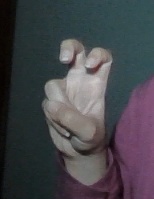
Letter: toot